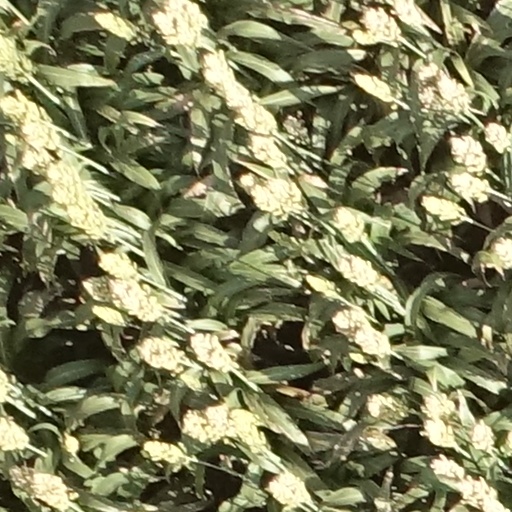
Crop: sorghum